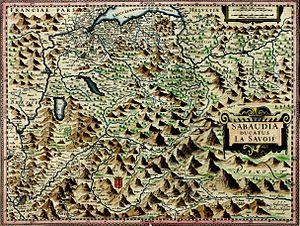
Carte ancienne du Duché de Savoie, en 1631.
Annecy possède une longue histoire depuis son origine comme bourgade gallo-romaine dans la plaine des Fins, suivie par son implantation sur la colline d'Annecy-le-Vieux au VIIIᵉ siècle, puis au pied du Semnoz au XIᵉ siècle. Son rôle dans la Réforme catholique, dite Contre-Réforme, aux XVIᵉ et XVIIᵉ siècles fait d'elle la « Rome des Alpes ». Résidence des comtes de Genève au XIIᵉ siècle ; capitale du comté de Genevois, puis de l'apanage de Genevois, Faucigny et Beaufort, ensuite de Genevois-Nemours dans les États de Savoie ; capitale de la province de Genevois, puis siège de l'une des deux intendances de Savoie dans les États sardes, la ville devient brièvement française de 1792 à 1815 à la suite d'une invasion militaire, puis de nouveau le 24 mars 1860, date de l'annexion du Duché de Savoie par la France.
Le duché de Savoie est un fief du Saint-Empire romain germanique, du XVᵉ au XVIIIᵉ siècle, bénéficiant d'une relative autonomie politique. Il a pour capitale la ville de Chambéry, située sur le versant septentrional des Alpes, puis celle de Turin, en Piémont.
L'histoire de la Savoie de 1416 à 1792 débute avec l'érection du comté de Savoie en duché en 1416 et se termine avec l'annexion de ce territoire par les troupes révolutionnaires françaises en 1792. Ce découpage s'apparente à la période que l'on appelle couramment « époque moderne ».